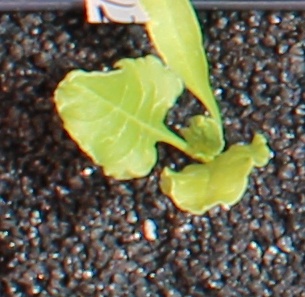
Label: Sugar beet